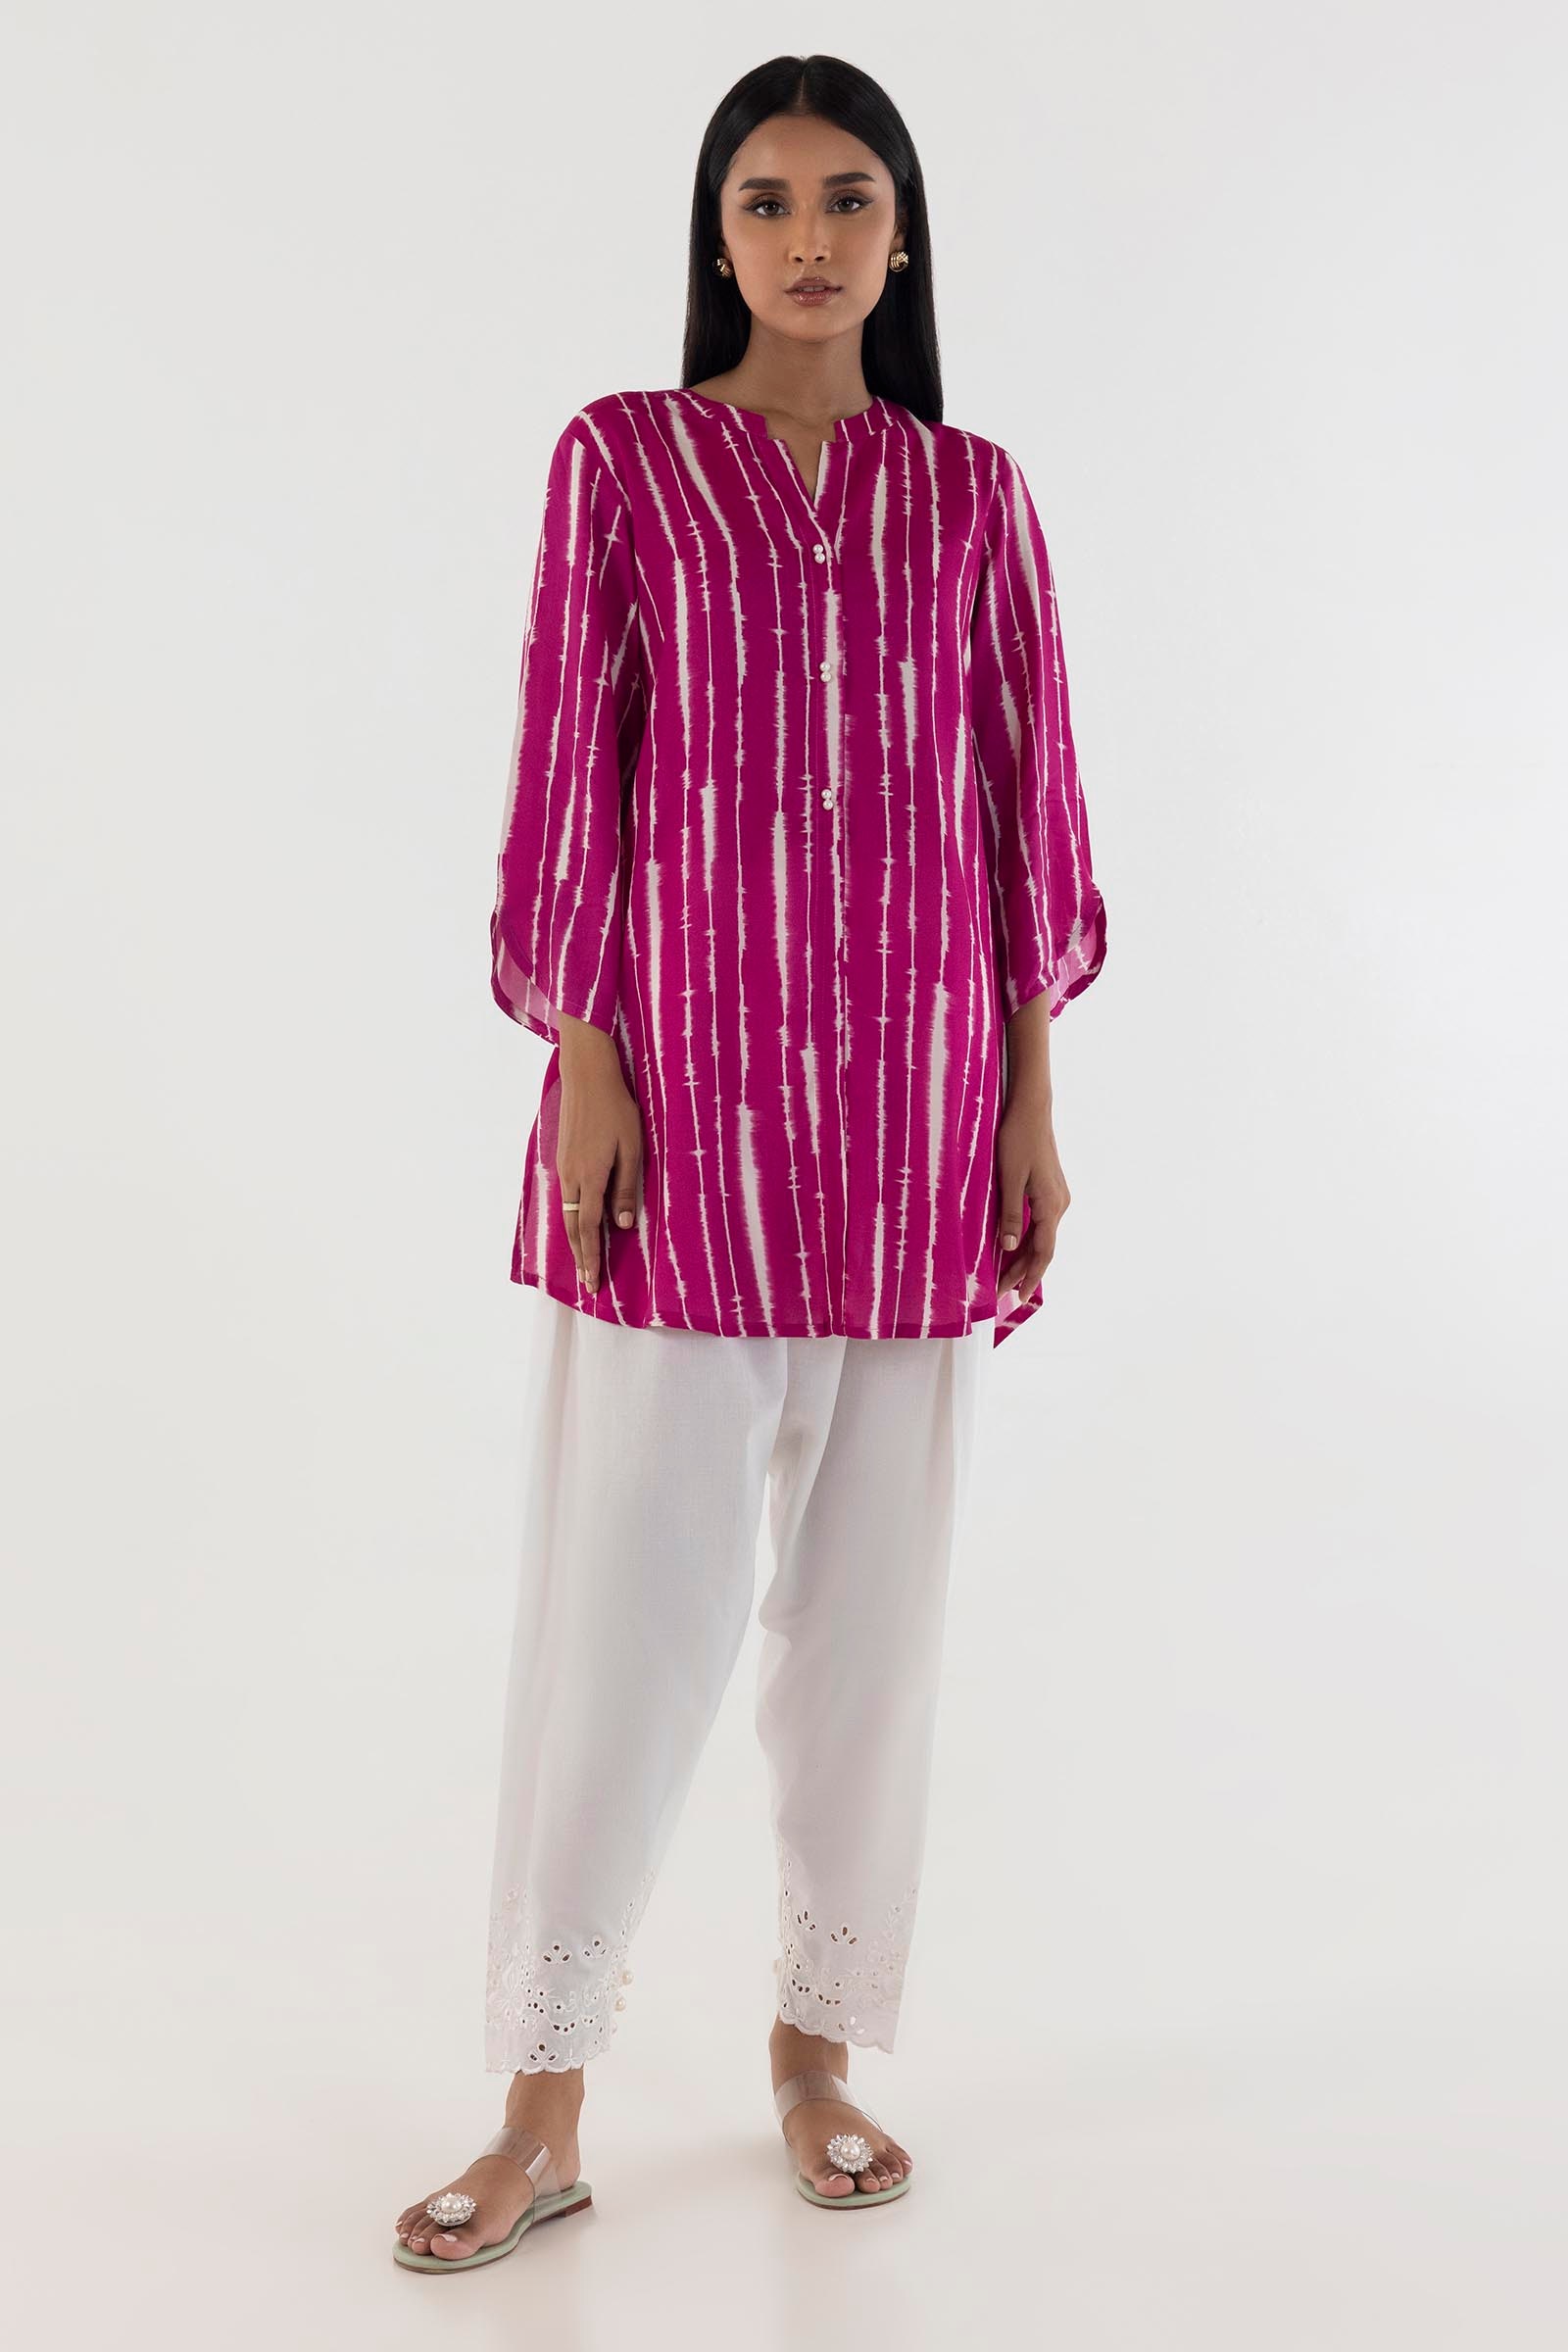
pink karla stripe tunic